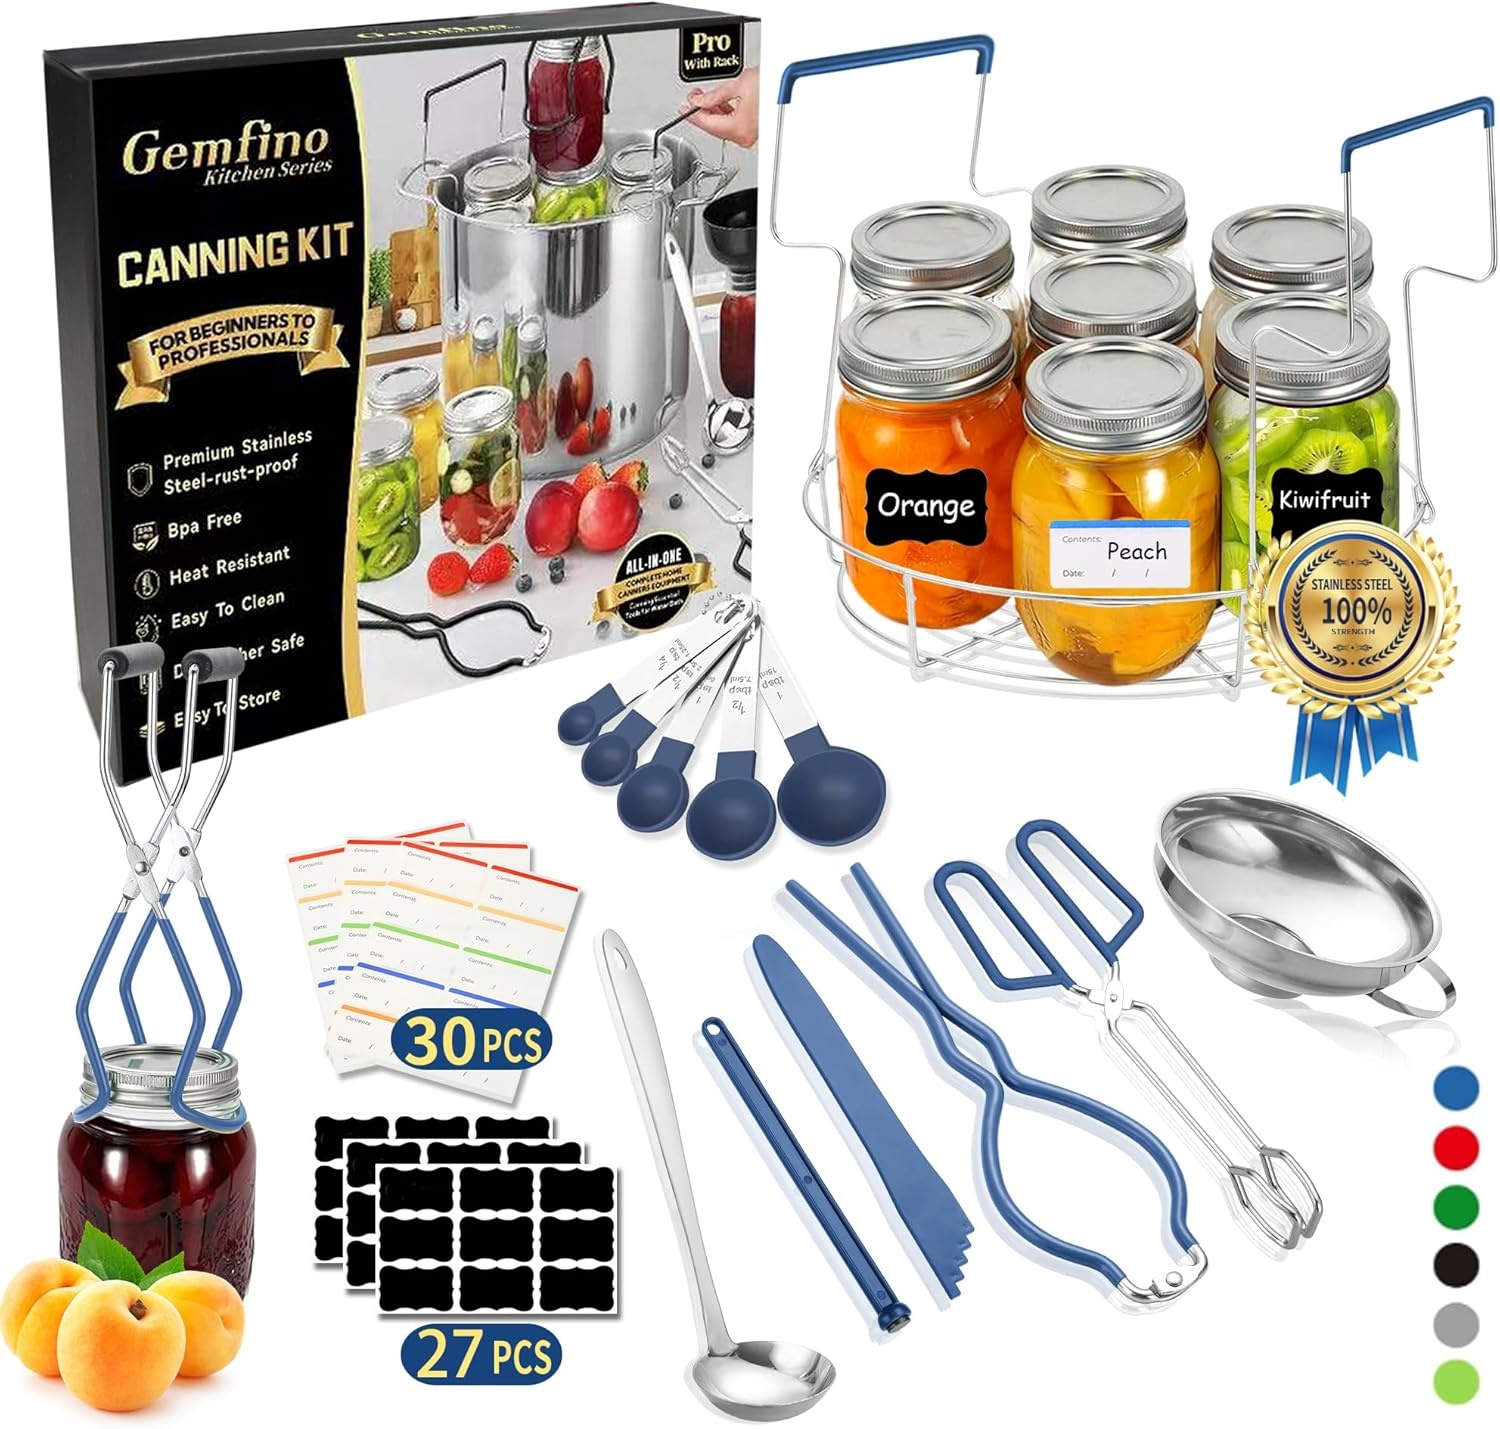
Canning Supplies Starter Kit,Canning Kit for Beginners of 11 with Rack, Jar Lifter,Funnel,Wrench,Tongs,Lid Lifter,Bubble Popper,Labels,ladle,Measuring spoon-Blue
Brand: Gemfino
Overview Material : PP, Stainless Steel Brand : Gemfino Color : X11-blue Included Components : Bubble Popper, ladle, Canning Labels, Funnel, Jar Lifter,Jar Wrench, Rack,Magnetic Lid Lifter, Tongs,Measuring spoon Bubble Popper, ladle, Canning Labels, Funnel, Jar Lifter,Jar Wrench, Rack,Magnetic Lid Lifter, Tongs,Measuring spoon Manufacturer : GF About this item 【All-in-one Canning Kit for Beginners】: We have a stainless steel steamer rack, a stainless steel canning funnel, a canning tongs, a jar wrench, a mason jar lifter, a bubble popper, a magnetic lid lifter for canning, 5-in-1 measuring spoon, a stainless steel ladle and canning labels. The perfect canning starter kit for beginners is a good helper for you to make various cans.(Mason jars not included) 【Heat-resistant & Comfortable grip】: Premium stainless steel and rubber coating elements make this canning set heat-resistant, rust-proof,comfortable grip, non-slip, anti-scald, durable easy to control and easy to clean in a dishwasher. Making them last longer and safer to eat.Set includes a 12" canning rack which features a basket section with thickened 3 mm stainless steel wires holds jars securely in place. (most competitors are 2mm or less) 【Master the art of canning】: Our pressure canning kit can help you preserve fresh vegetables and fruits at home by canning, while preserving the essential vitamins and nutrients of food, such as ketchup, strawberry jam, etc. Home canning tools provide you and your family with great food storage and enjoyment year-round. 【Easy to Clean and Storage】: Our stainless steel canning supplies have a smooth surface, easy to clean. You can wash it with soapy water or throw it straight into the dishwasher (except lid lifter, magnets don't rust). Air-drying as soon as possible after cleaning is recommended for extended service life. It can be conveniently hung in your cupboard for easy storage and make your kitchen more tidy. 【Perfect Gift】: Our water bath canning kit for all your canning needs, from jams, jellies, pickles, sauces to salsas and stews. A high-quality canning set in a box makes a great gift for any food lover or soon-to-be chef. It is also a must-have in the home kitchen.
Category: Home & Garden > Kitchen & Dining > Cookware & Bakeware > Cookware > Pressure Cookers & Canners > Canners